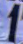
Number: 1